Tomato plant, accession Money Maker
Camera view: vertical (180 deg); turntable rotation: 300 degrees
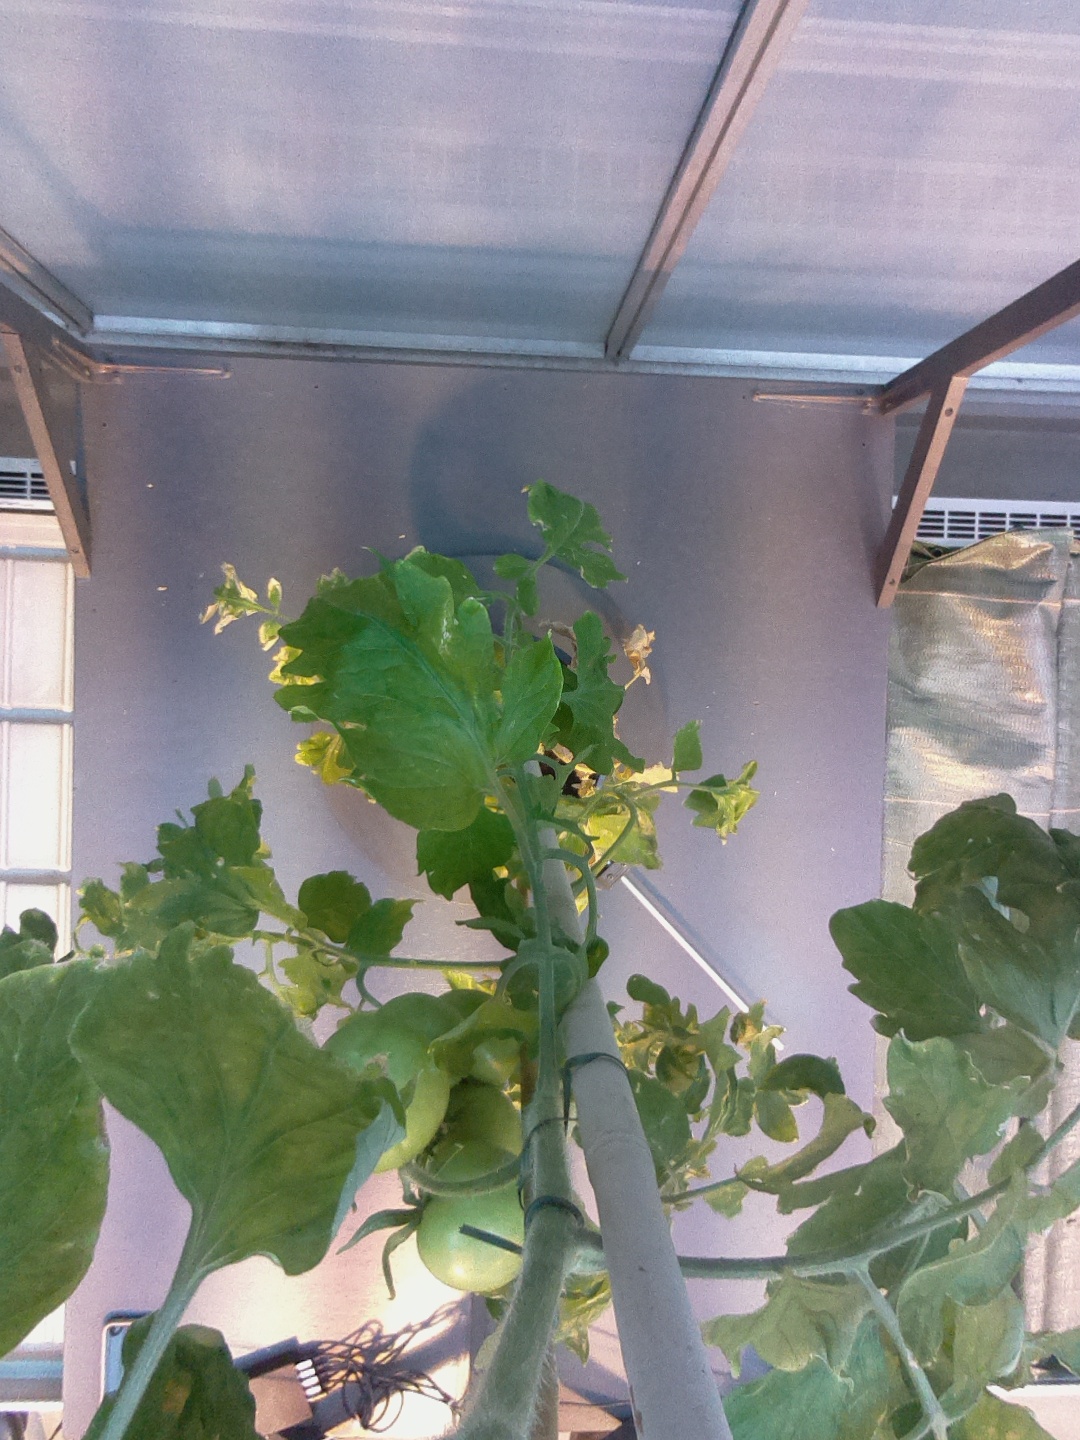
BBCH growth stage 77: 70%-80% of final fruit size